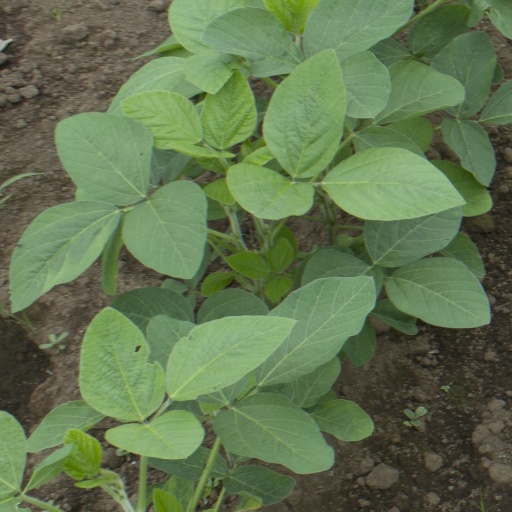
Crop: soybean